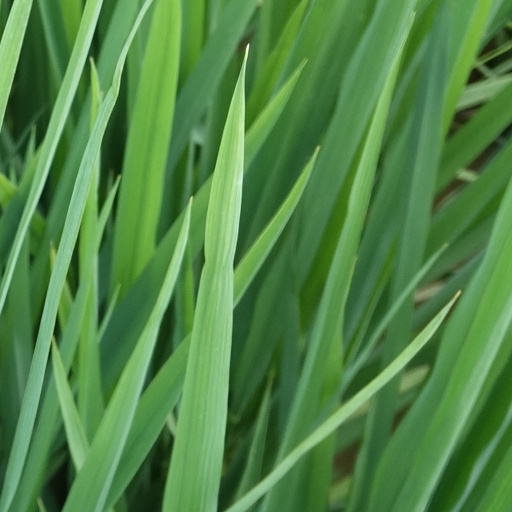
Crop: rice